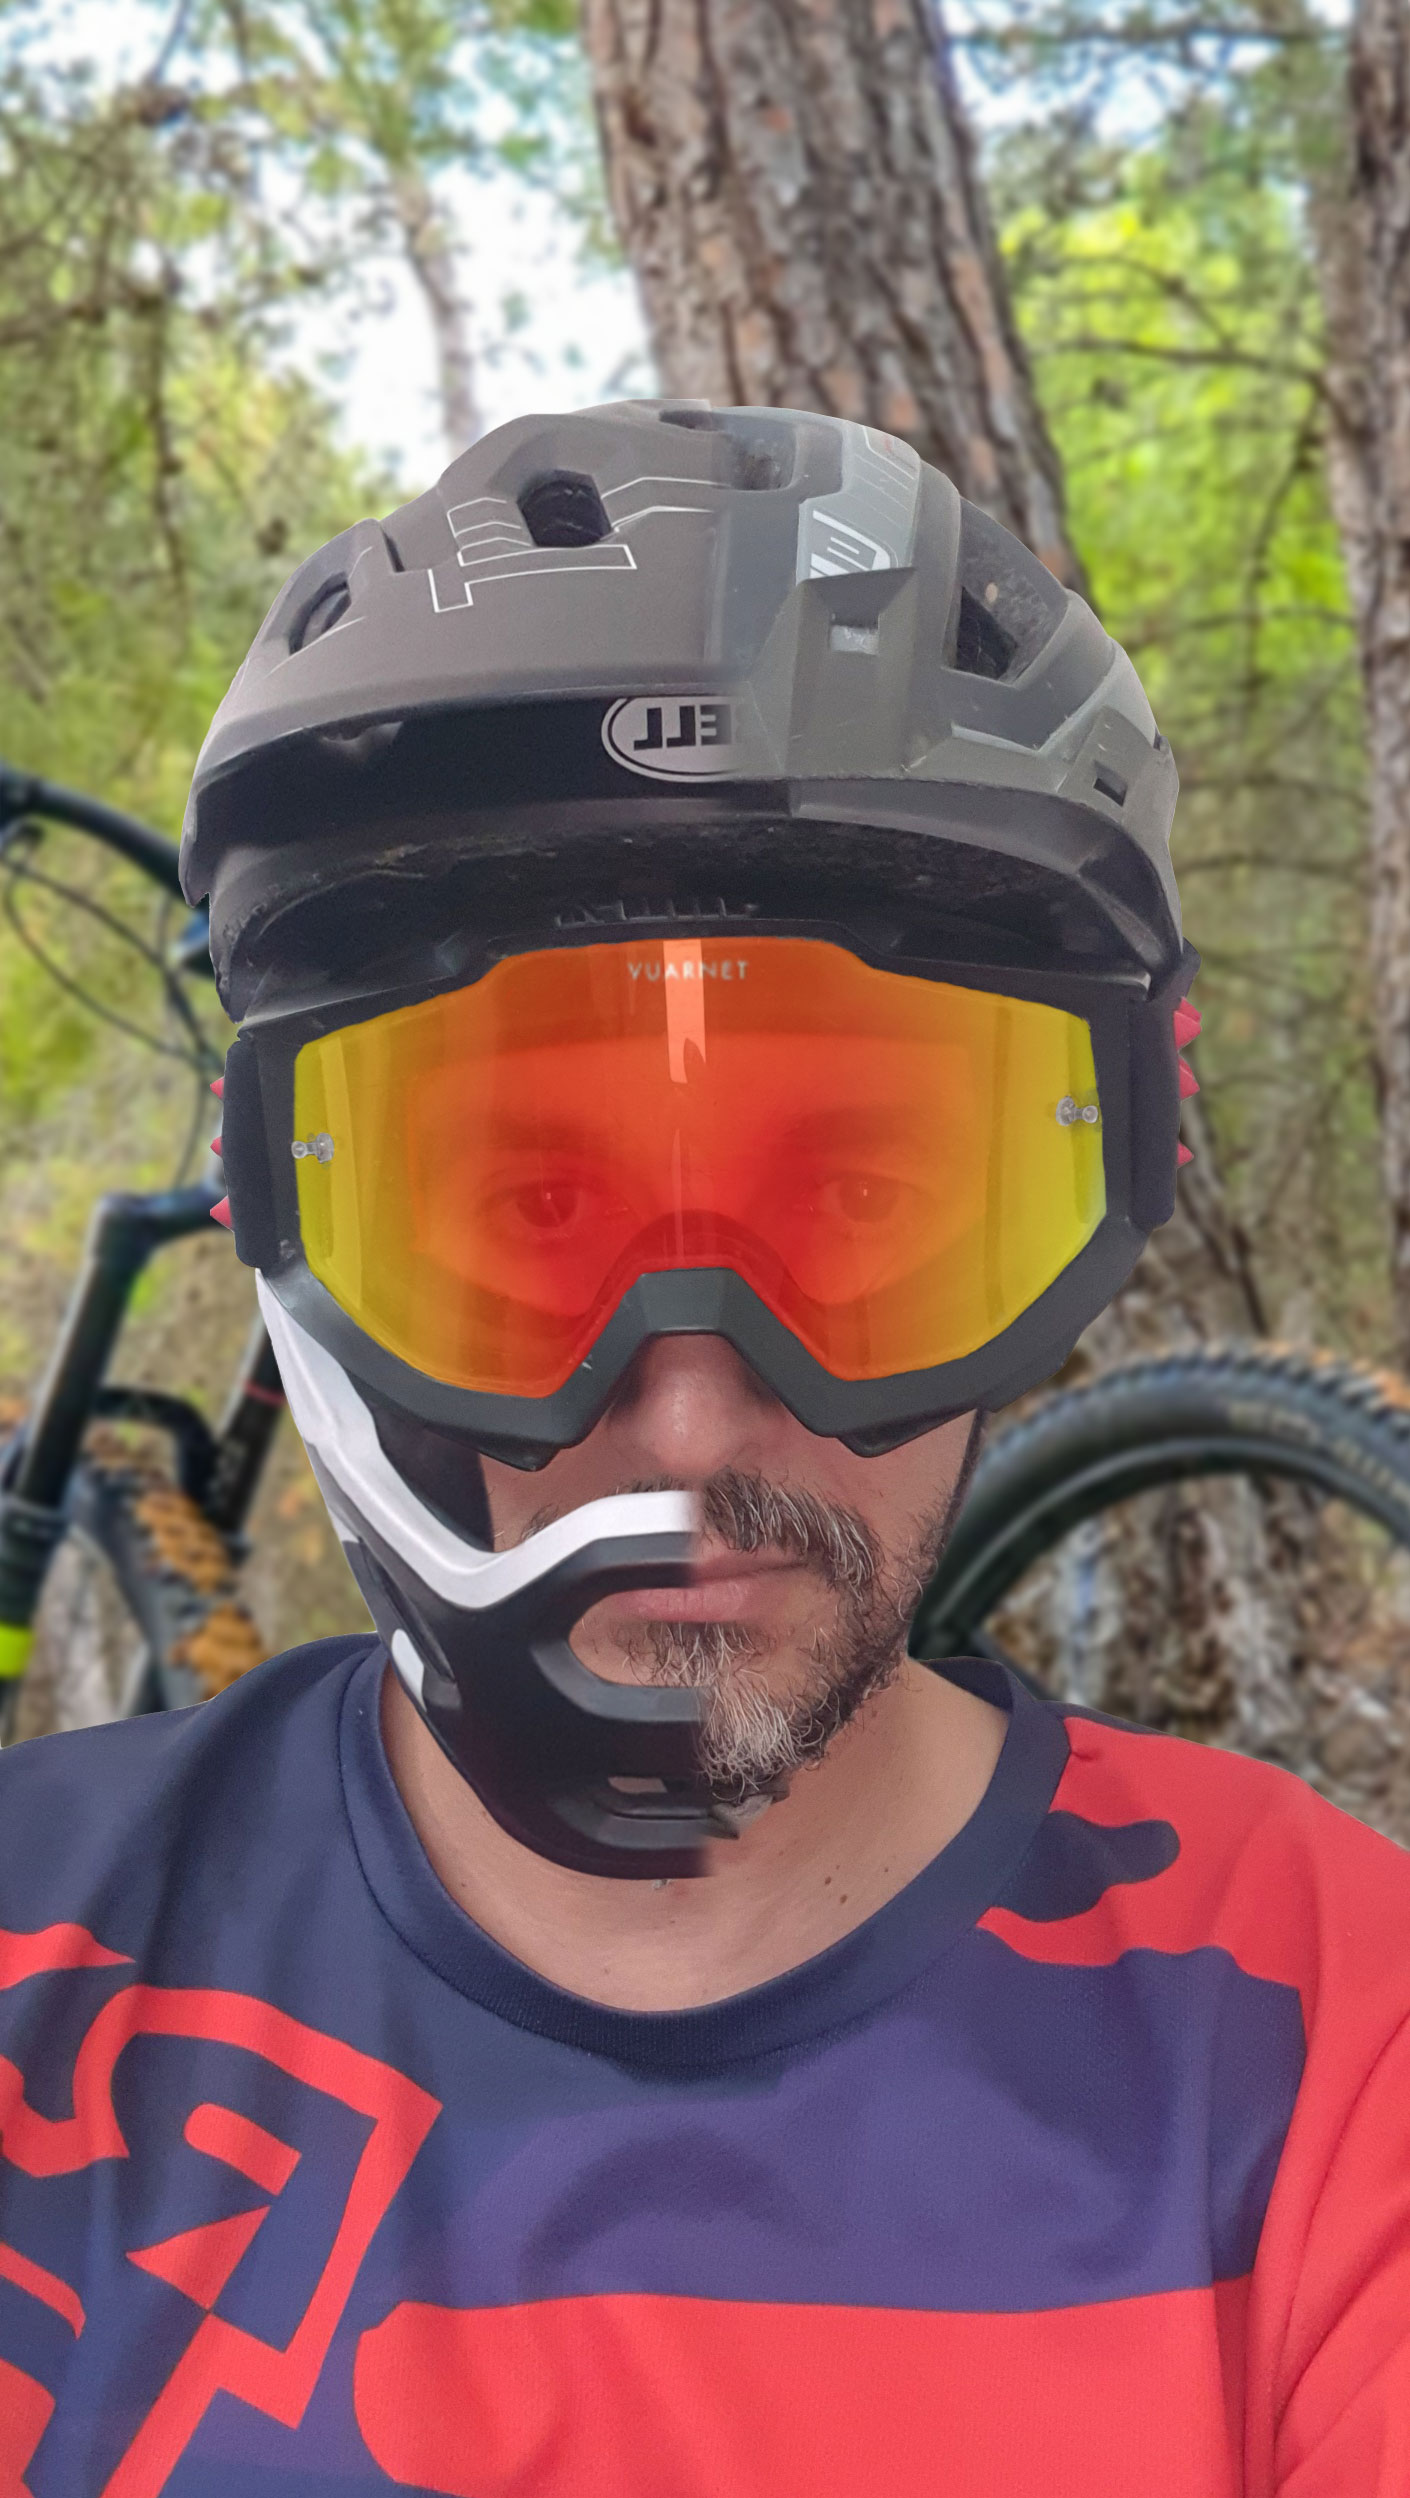
sports, helmet, eyewear, personal protective equipment, clothing, goggles, glasses, sports equipment, headgear, vehicle, motorcycle helmet